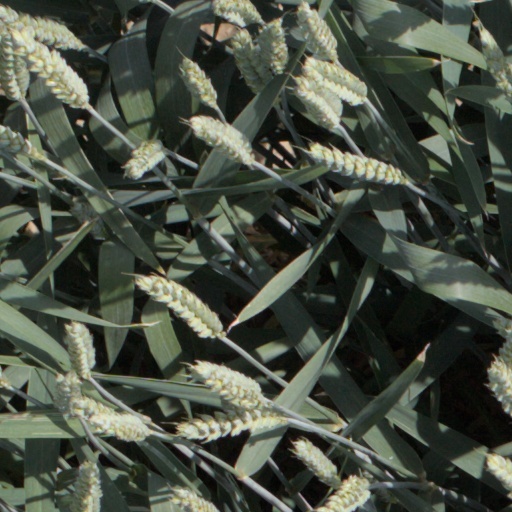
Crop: wheat